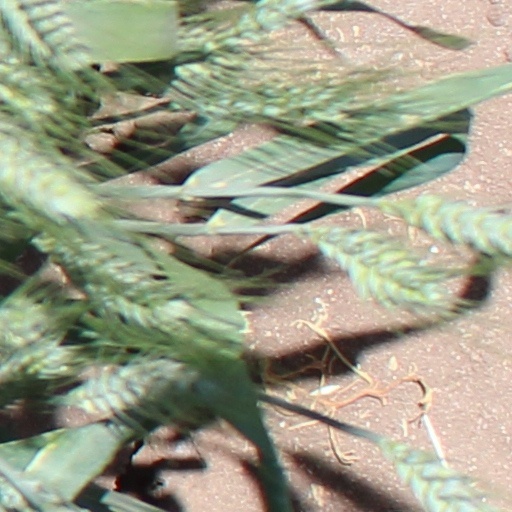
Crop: wheat